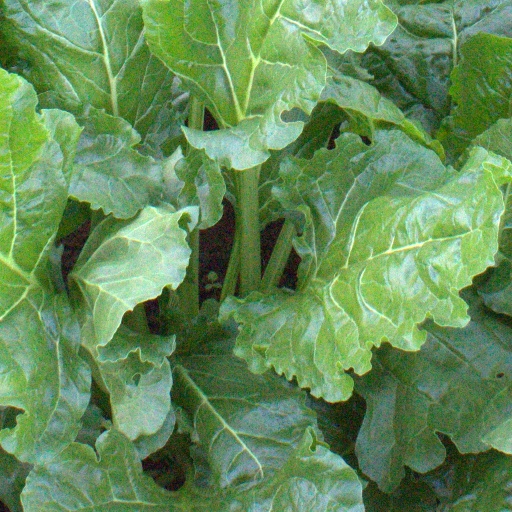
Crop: sugar beet